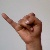
The image shows a hand gesture representing the letter 'J' in Indian Sign Language.